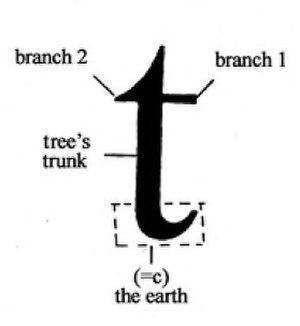
Un mot d'une lettre est un mot composé d'une seule lettre. L'application de cette définition d'apparence simple est complexe, du fait de la difficulté à cerner les notions de mot et de lettre. Les mots d'une lettre ont un statut incertain, tant dans le domaine de la théorie de la langue, que dans leur traitement par les dictionnaires ou dans leurs usages sociaux. Ils sont parfois utilisés comme titre d'ouvrage et ont fait l'objet de diverses expérimentations littéraires, chez les poètes futuristes, minimalistes et oulipiens.